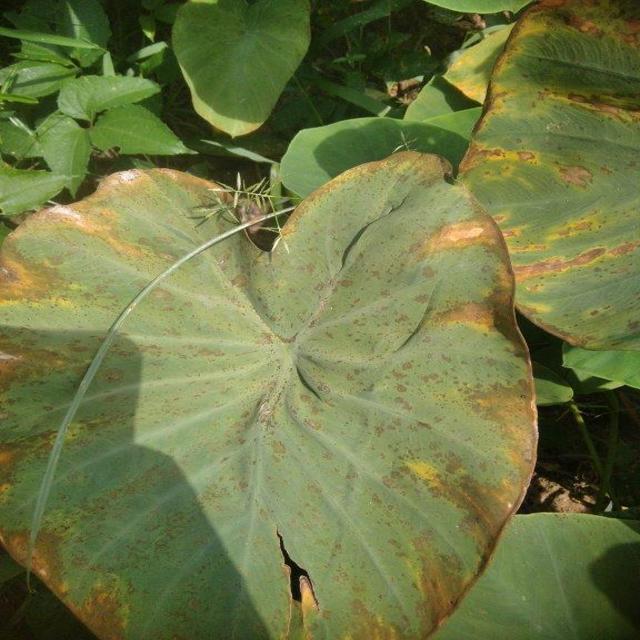
Label: Mid_Blight